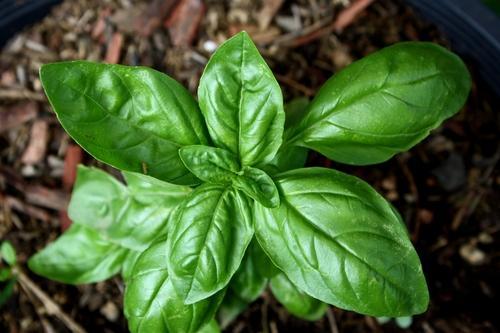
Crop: unknown
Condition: basil